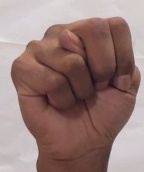
ASL sign: N